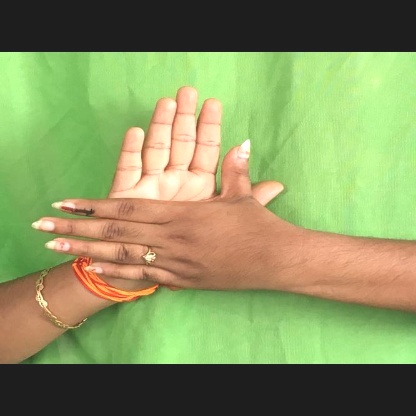
Mudra: Chakra